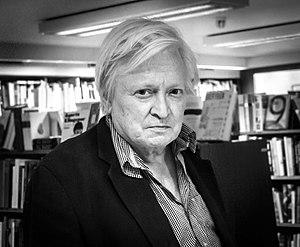
Stig Håkan Larsson, né le 20 juillet 1955 à Skellefteå, dans le comté de Västerbotten, est un poète, dramaturge, romancier, producteur, scénariste et critique suédois.